Atlanta Assembly

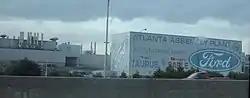
Former Atlanta Assembly plant photographed on I-75 in Hapeville, Georgia on January 12, 2007

Atlanta Assembly was an automobile factory owned by Ford Motor Company in Hapeville, Georgia. The Atlanta Assembly plant was opened on December 1, 1947.